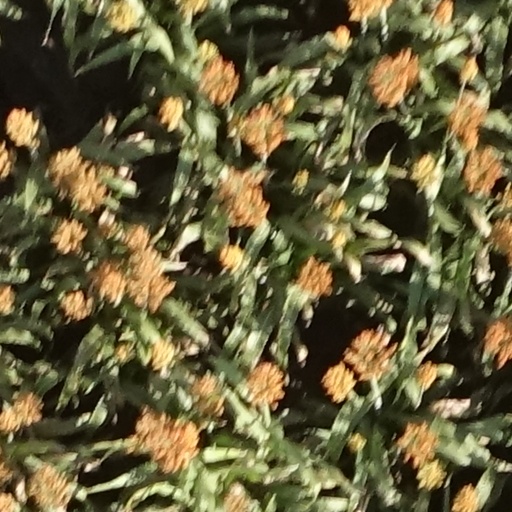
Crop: sorghum